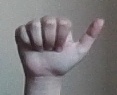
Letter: dhad